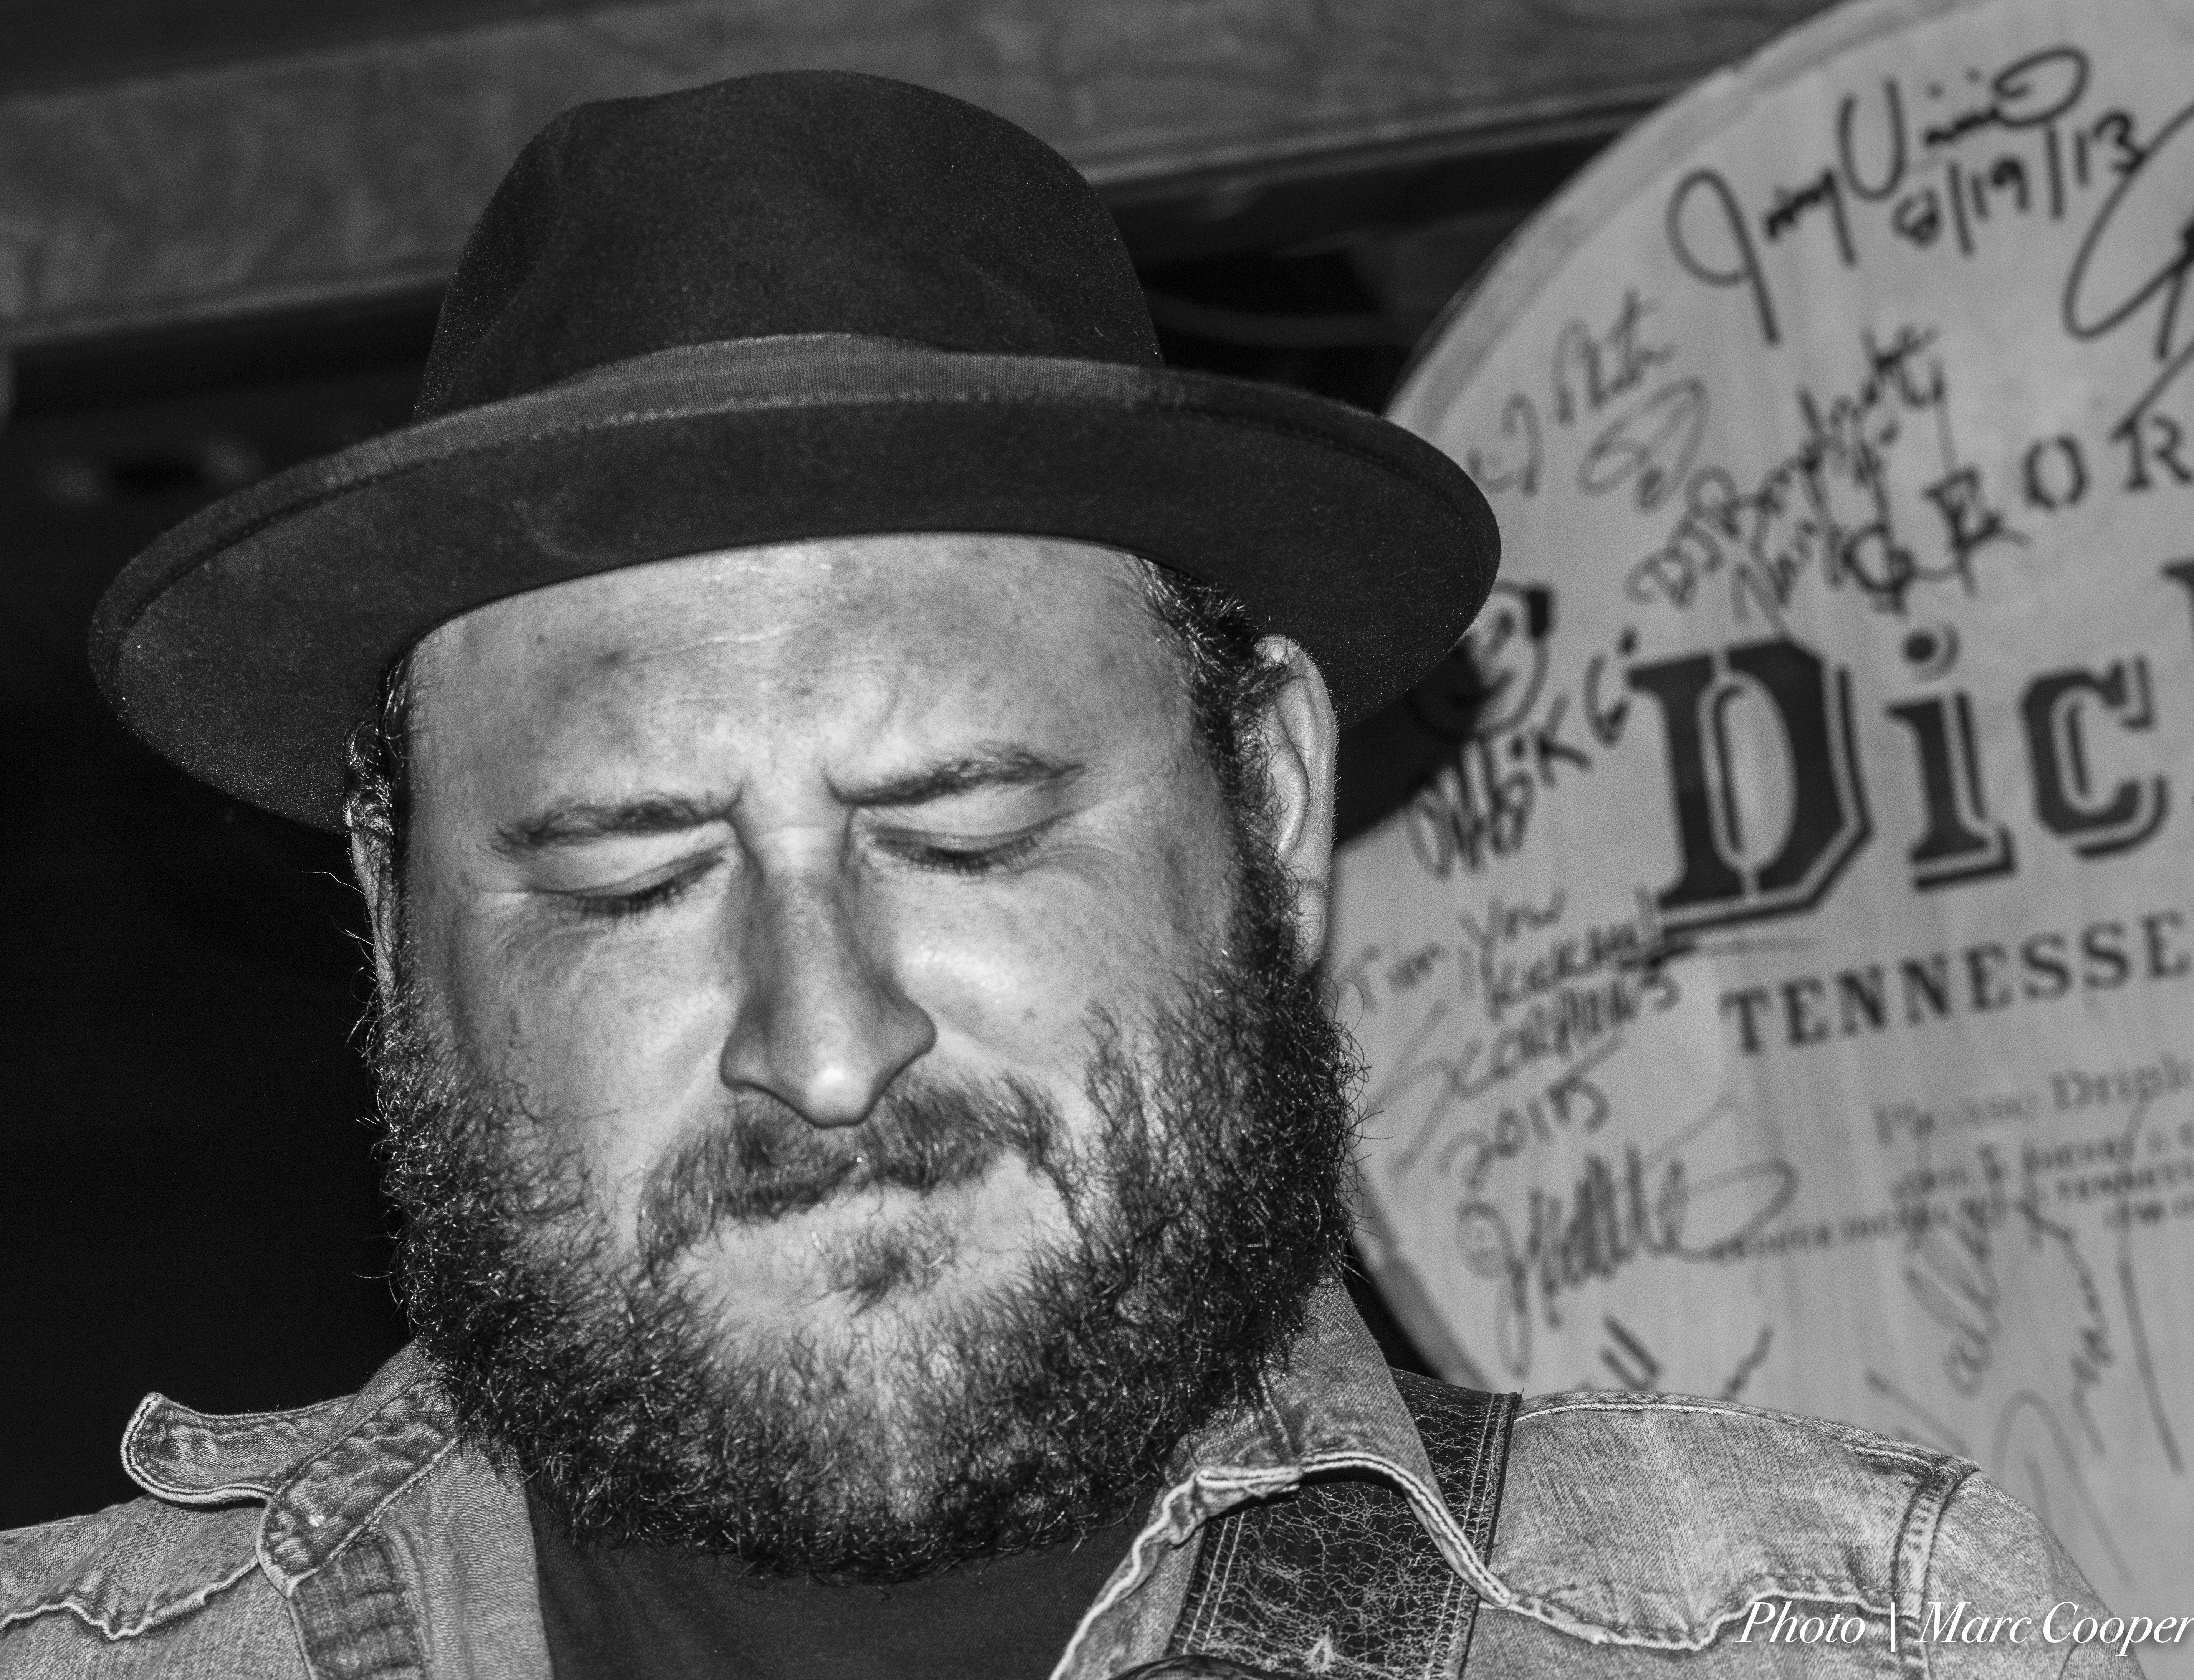
man, music, black and white, hair, photography, guitar, male, singer, portrait, human, nikon, musician, monochrome, beard, blackandwhite, hdr, blues, gentleman, glasses, moustache, d810, guitarist, cadillaczack, mauisugarmillsaloon, mauisugarmill, vocalist, tarzana, joshsmith, highcontast, nikon80200mm28, monochrome photography, facial hair, vision care, human behavior